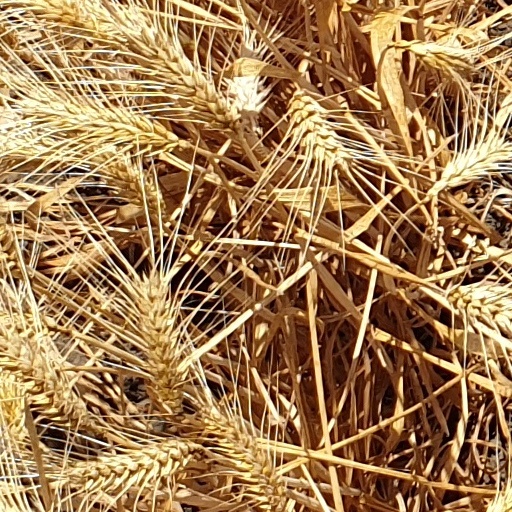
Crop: wheat